Kinya Oyanagi

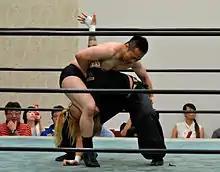
Oyanagi executing an octopus hold on Manjimaru.

Oyanagi, now and ever under his technician persona, debuted in Michinoku Pro forming a tag team with Kesen Numajiro and capturing shockingly the Tohoku Tag Team Championship from Kowloon (Kei and Shu Sato). Their success was short-lived, as they were eliminated from the "Michinoku Tag League 2009" by another team of Kowloon (Hayato Fujita and Rasse) and ended losing the title in two months to stable members Maguro Ooma and Takeshi Minamino. Oyanagi and Numajiro kept teaming up for a time against the heel stable, but it was Oyanagi alone who gained a title shot for the Tohoku Junior Heavyweight Championship against Rui Higuaji. He kept wrestling in low profile matches through 2010 and 2011, excluding a better performance along with Jinsei Shinzaki in the "Michinoku Tag Tournament 2012", where they eliminated Yapper Man #1 and Yapper Man #2 before falling to Minamino and Manjimaru. His break came in 2014, wrestling Hayato Fujita to a draw during the Tohoku Junior Heavyweight Title Tournament and challenging Brahman Shu for the title shortly after. He would get also a great victory by submitting The Great Sasuke in Oyanagi's anniversary event. On May 3, 2016, Kinya announced his retirement match on November 3, which took place against Jinsei Shinzaki with a loss to Oyanagi.